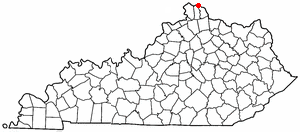
Newport est une ville du Kentucky située dans le comté de Campbell, aux États-Unis. Au recensement de 2000, la ville comptait 17 048 habitants.